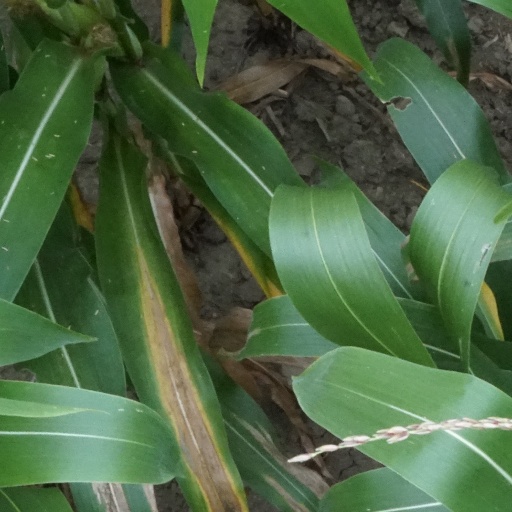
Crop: maize; corn